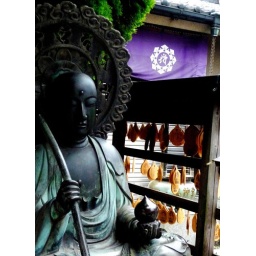
shrine near Tsukiji fish market